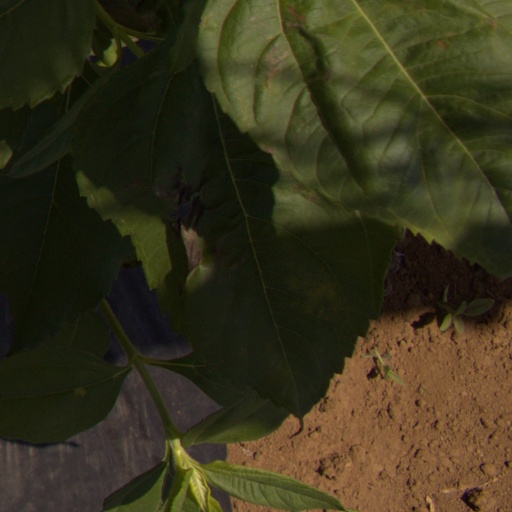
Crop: Jerusalem artichoke